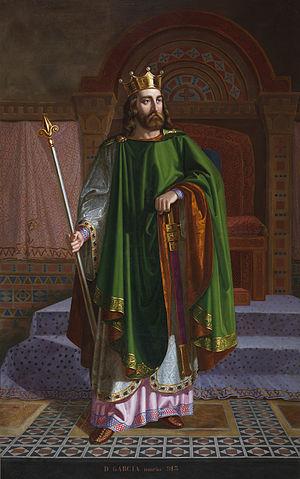
Cette page dresse une liste de personnalités mortes au cours de l'année 914 :
García Iᵉʳ d'Oviedo, surnommé « le Silencieux », est mort à Zamora le 19 janvier 914. Il est roi d'Oviedo entre 910 et 914.